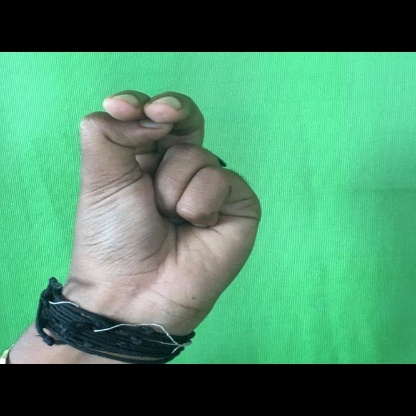
Mudra: Katakamukha